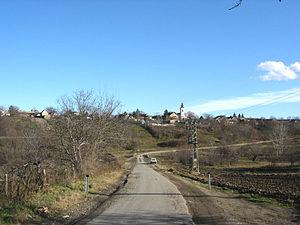
Maradik est une localité de Serbie située dans la province autonome de Voïvodine. Elle fait partie de la municipalité d'Inđija dans le district de Syrmie. Au recensement de 2011, elle comptait 2 095 habitants.